Andrea Petkovic

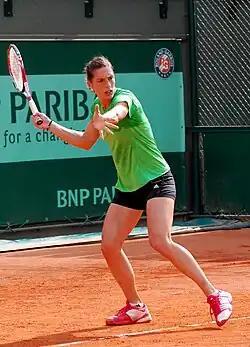
Petkovic practicing at the French Open in 2011

Petkovic won her second WTA Tour title in Strasbourg, defeating Marion Bartoli by retirement in the second set. After that performance, Petkovic reached her new career-high ranking of No. 12 as of 23 May 2011.